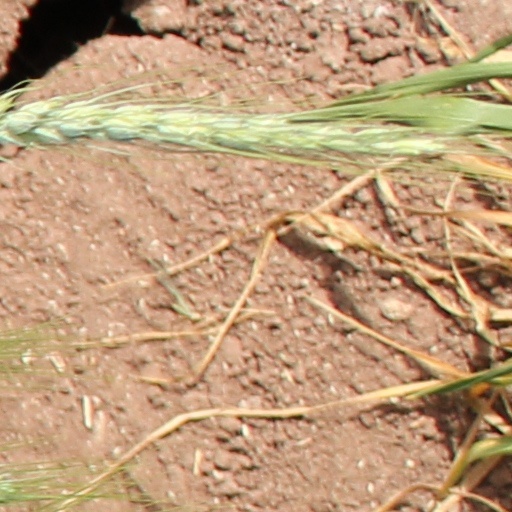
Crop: wheat